Matthews-Dillon House

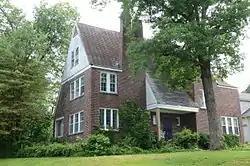

The Matthews-Dillon House is a historic house at 701 Skyline Drive in North Little Rock, Arkansas. It is a -story brick building, with a steeply pitched gable roof in a saltbox profile. The roof is continued over a small front porch, with flush-set chimneys to its left and a gabled projection to its right. The house was built in 1928 by the Justin Matthews Company, to a design by company architect Frank Carmean. The house is locally unusual for its evocation of colonial New England architectural style, executed as a brick variant of medieval English architecture.